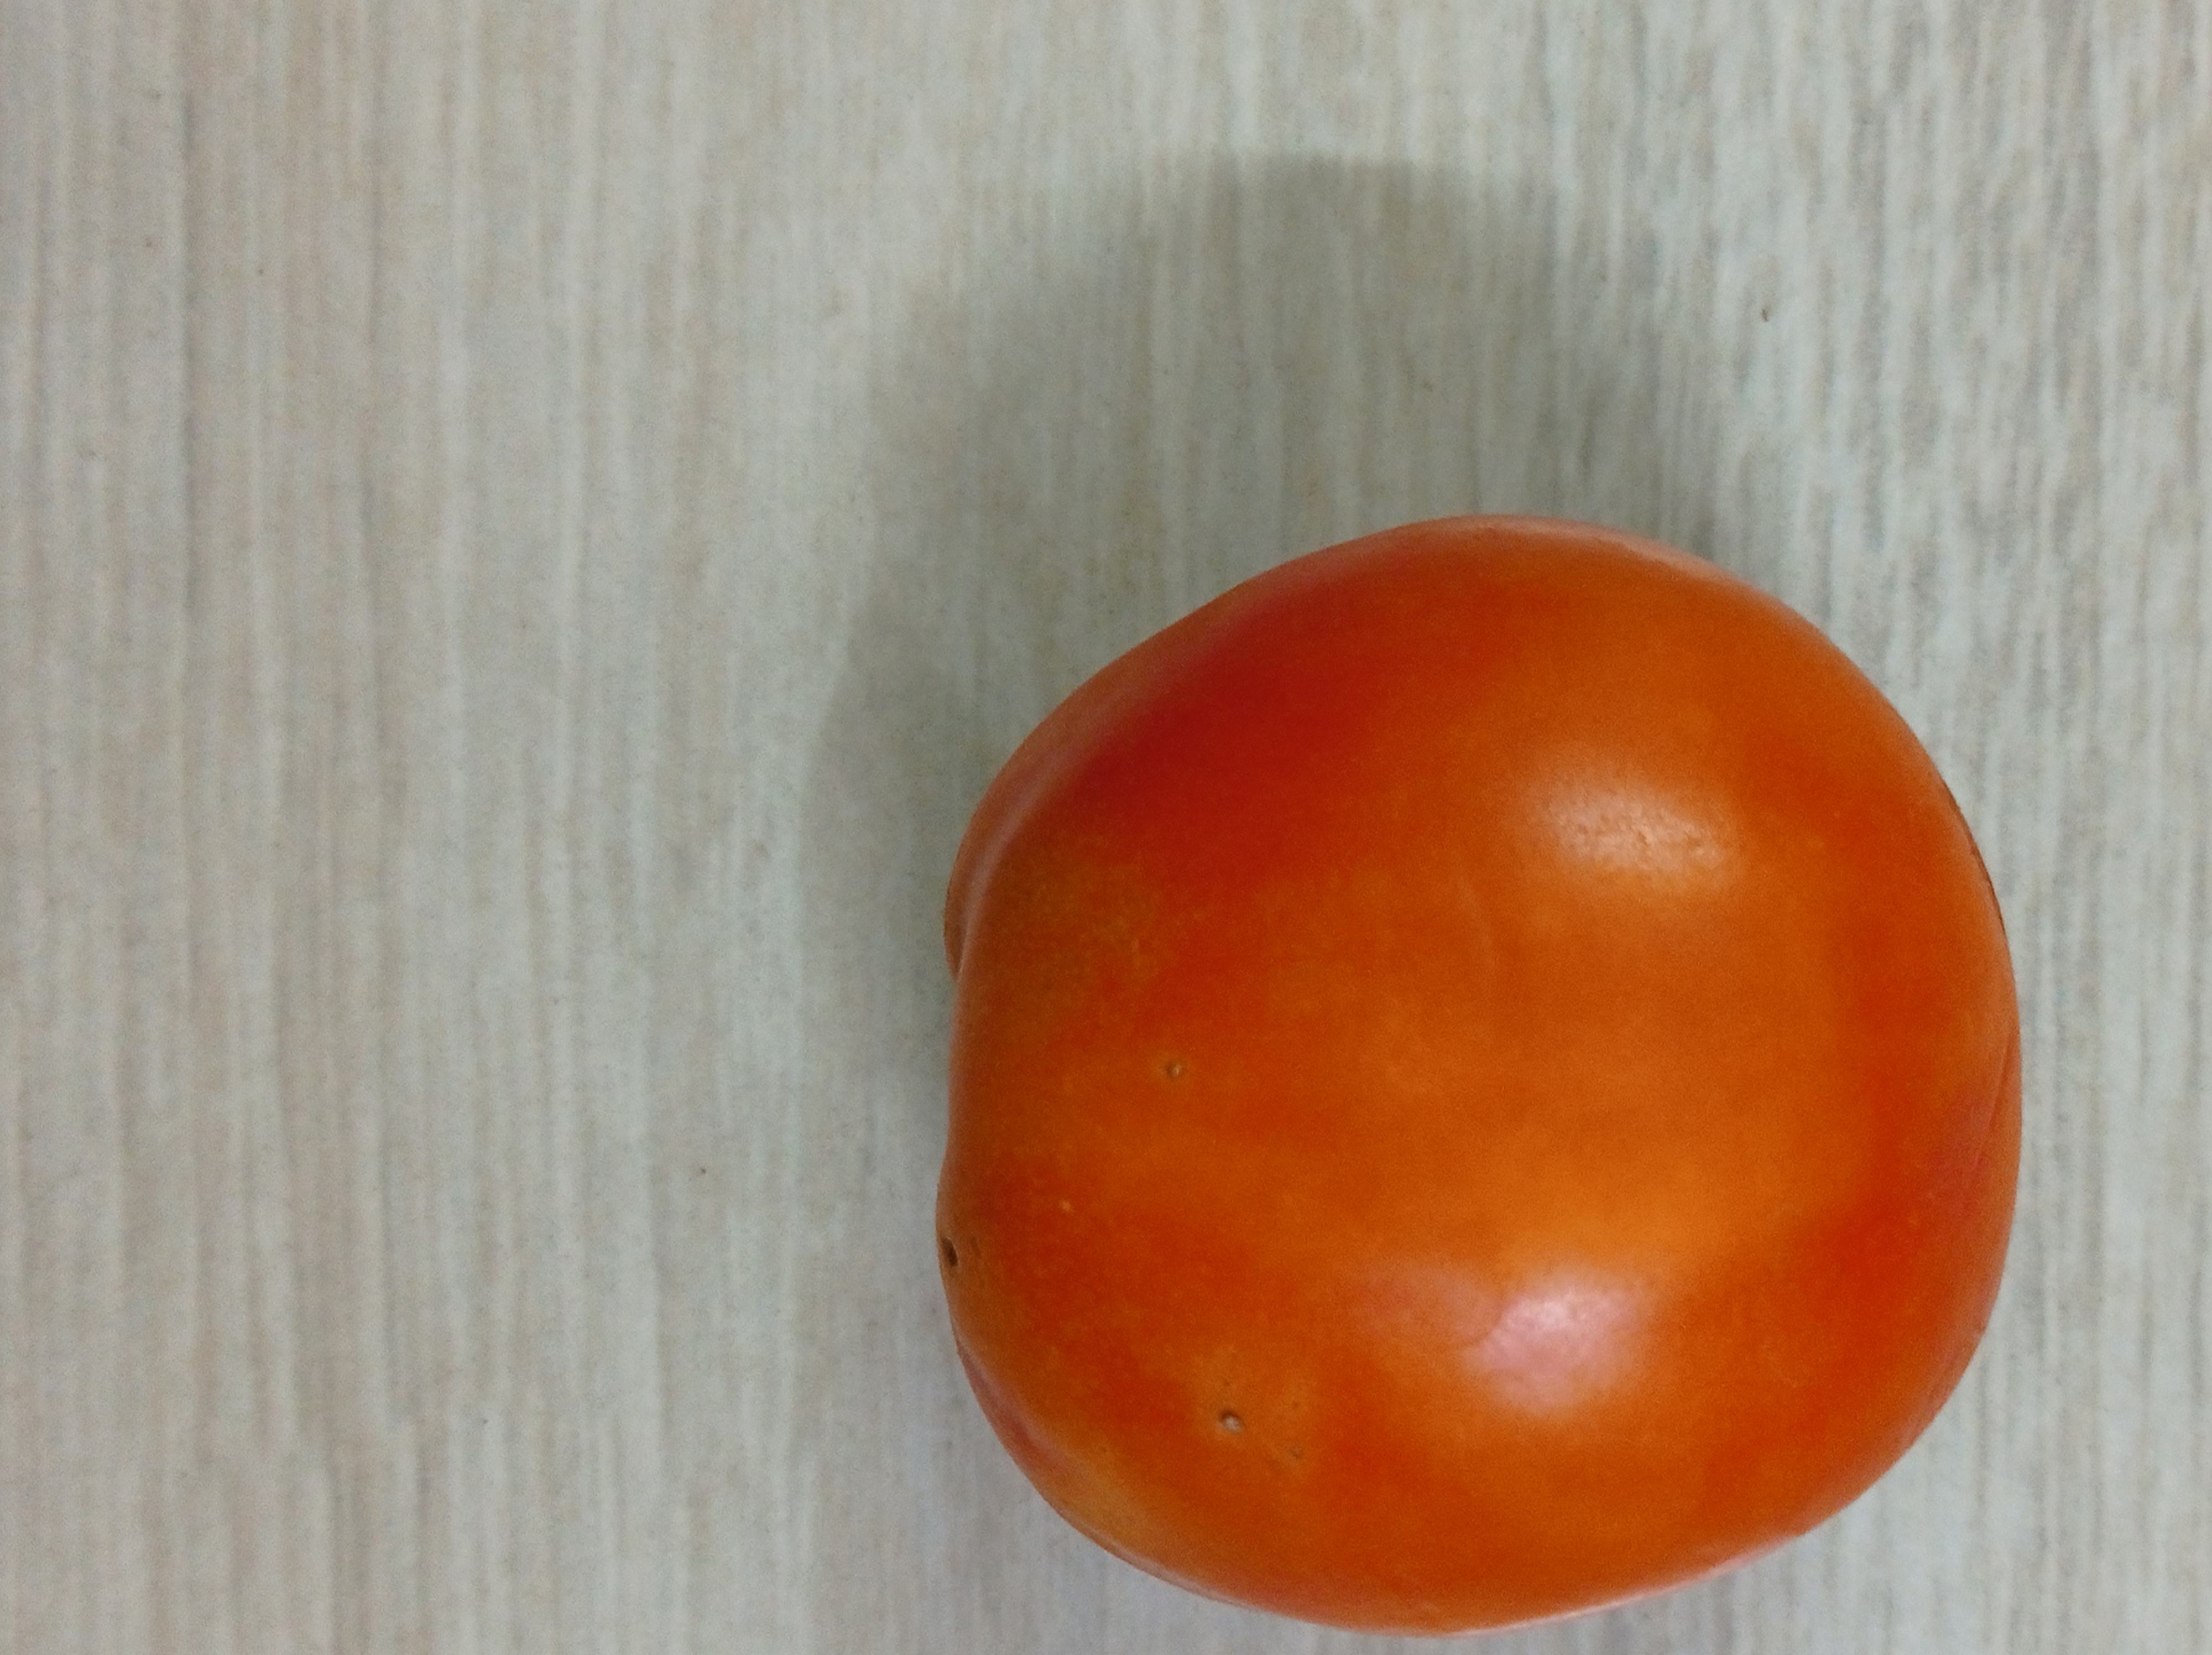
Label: Fresh